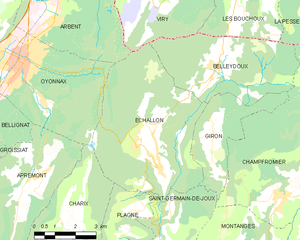
Carte des communes françaises: Échallon